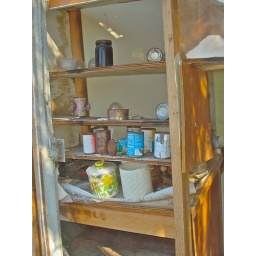
The wall is ripped away to reveal items still on a shelf in an abandoned house in Taylor, Texas.